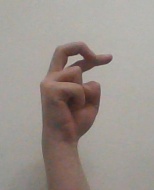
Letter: zay